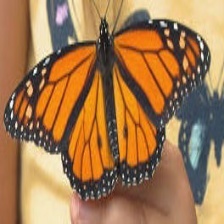
Species: MONARCH
Butterfly family (ImageNet category): monarch